Carl Fredrik Ehrensvärd

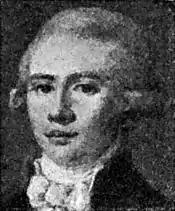
Carl Fredrik Ehrensvärd

Carl Fredrik Ehrensvärd (January 7, 1767 – 1815) was a Swedish baron, soldier, farmer and political writer who was convicted of involvement in the murder of Gustav III in 1792 and sentenced to death. The sentence was later changed by the supreme court and his life was spared on the condition that he left the country for good. He was stripped of his status as baron and his civil rights were revoked. Following his forced departure from Sweden, he eventually settled in Denmark where he met the author and mother of Johan Ludvig Heiberg, Thomasine Christine Gyllembourg-Ehrensvärd whom he married.